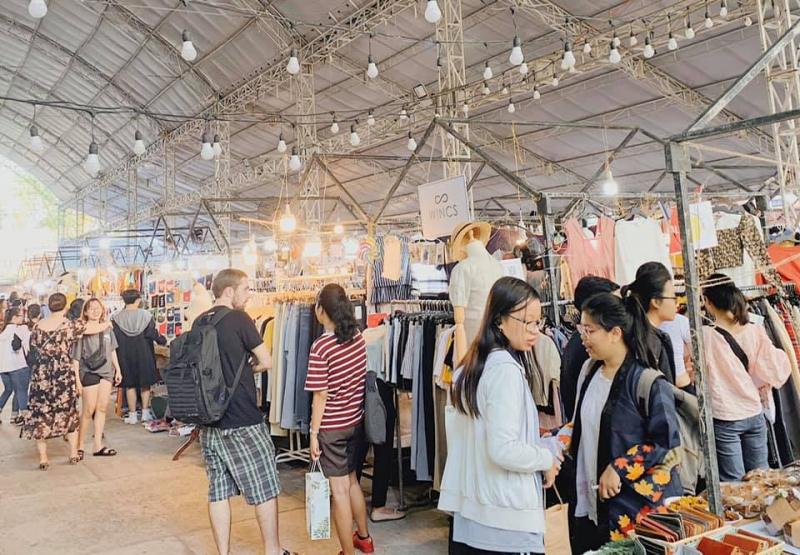
người đàn ông mặc áo đen với ba lô đang đứng cạnh người phụ nữ mặc áo hồng sọc trắng